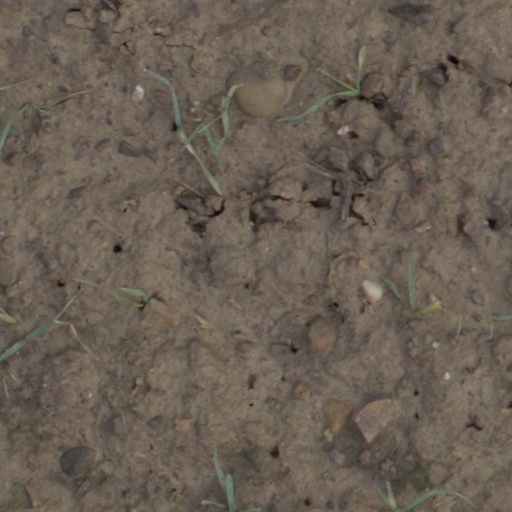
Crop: wheat